Maurice Blair

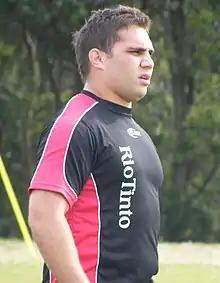
Blair training with the Indigenous All Stars in 2008

He made his début in round 15 of the 2007 NRL season, playing for the Penrith Panthers against the New Zealand Warriors. He made a total of nine appearances for Penrith and scored six tries for the club in his debut year as they finished last on the table and claimed the wooden spoon.